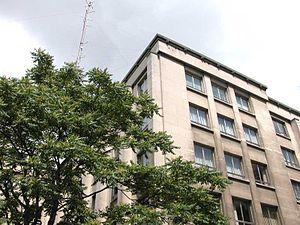
L'ancien bâtiment de l'Institut national de statistique belge.